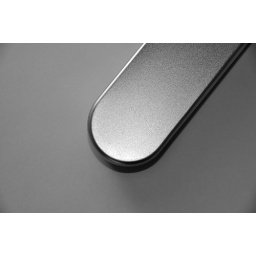
A stainless steel box over white background. Lighting with remote flash at rear through white paper.